Pillar of Yzeures-sur-Creuse

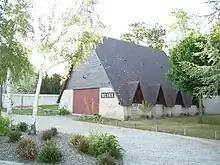
Minerve Museum

In 1894, a decision was made to demolish the 12th-century church of Yzeures-sur-Creuse, which was in disrepair and too small to accommodate the congregation. The decision was made to rebuild on a different site. The excavation started in 1895, uncovering and removing about ten sculpted blocks, which appeared to serve as foundations for a building measuring 10 × 5 meters. This vanished building may have been a Merovingian church as referenced by Gregory of Tours. Additional blocks were discovered in the trenches but temporarily retained "in situ". Camille de La Croix posited that these blocks appeared to delineate the location of this church.